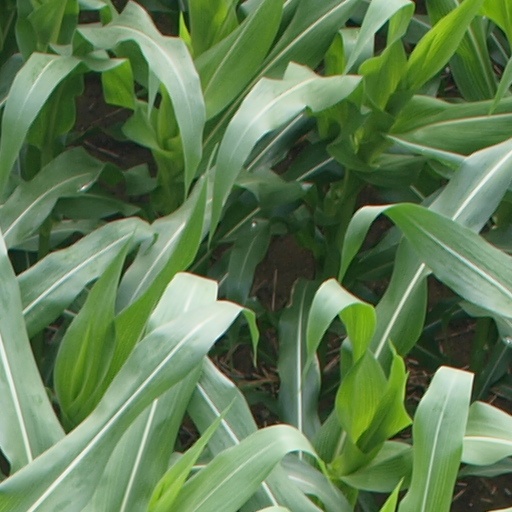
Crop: maize; corn